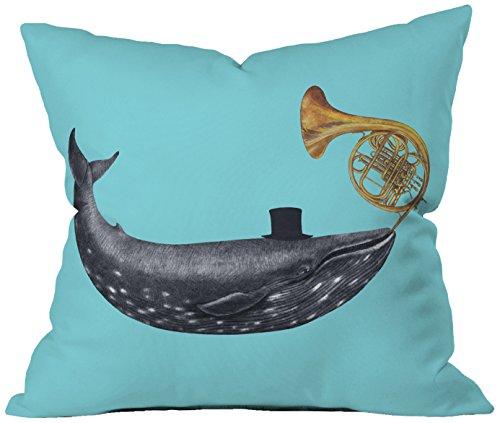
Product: Deny Designs Terry Fan Song Of The Sea Throw Pillow, 16 x 16
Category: Home & Kitchen | Bedding | Decorative Pillows, Inserts & Covers | Throw Pillows
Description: The Model number of the Product is: 57417-thrpi10.
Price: $39.00
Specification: ProductDimensions:16x4x16inches|ItemWeight:38.9pounds|ShippingWeight:39.5pounds(Viewshippingratesandpolicies)|Manufacturer:DenyDesigns|ASIN:B00X3FD0Q0|Itemmodelnumber:57417-thrpi10